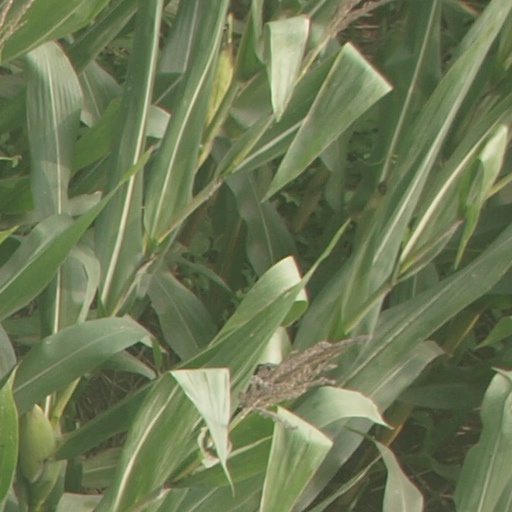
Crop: maize; corn